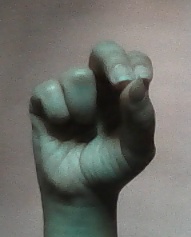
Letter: gaaf